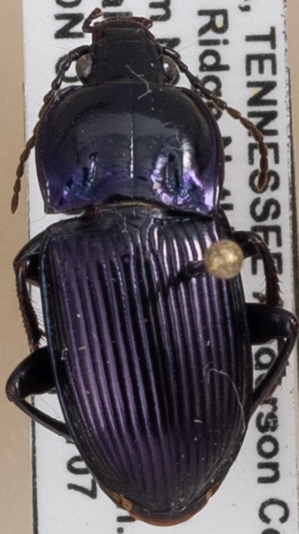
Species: Myas coracinus
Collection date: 2021-07-07
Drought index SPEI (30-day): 0.058
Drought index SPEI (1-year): -0.048
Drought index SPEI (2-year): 1.69